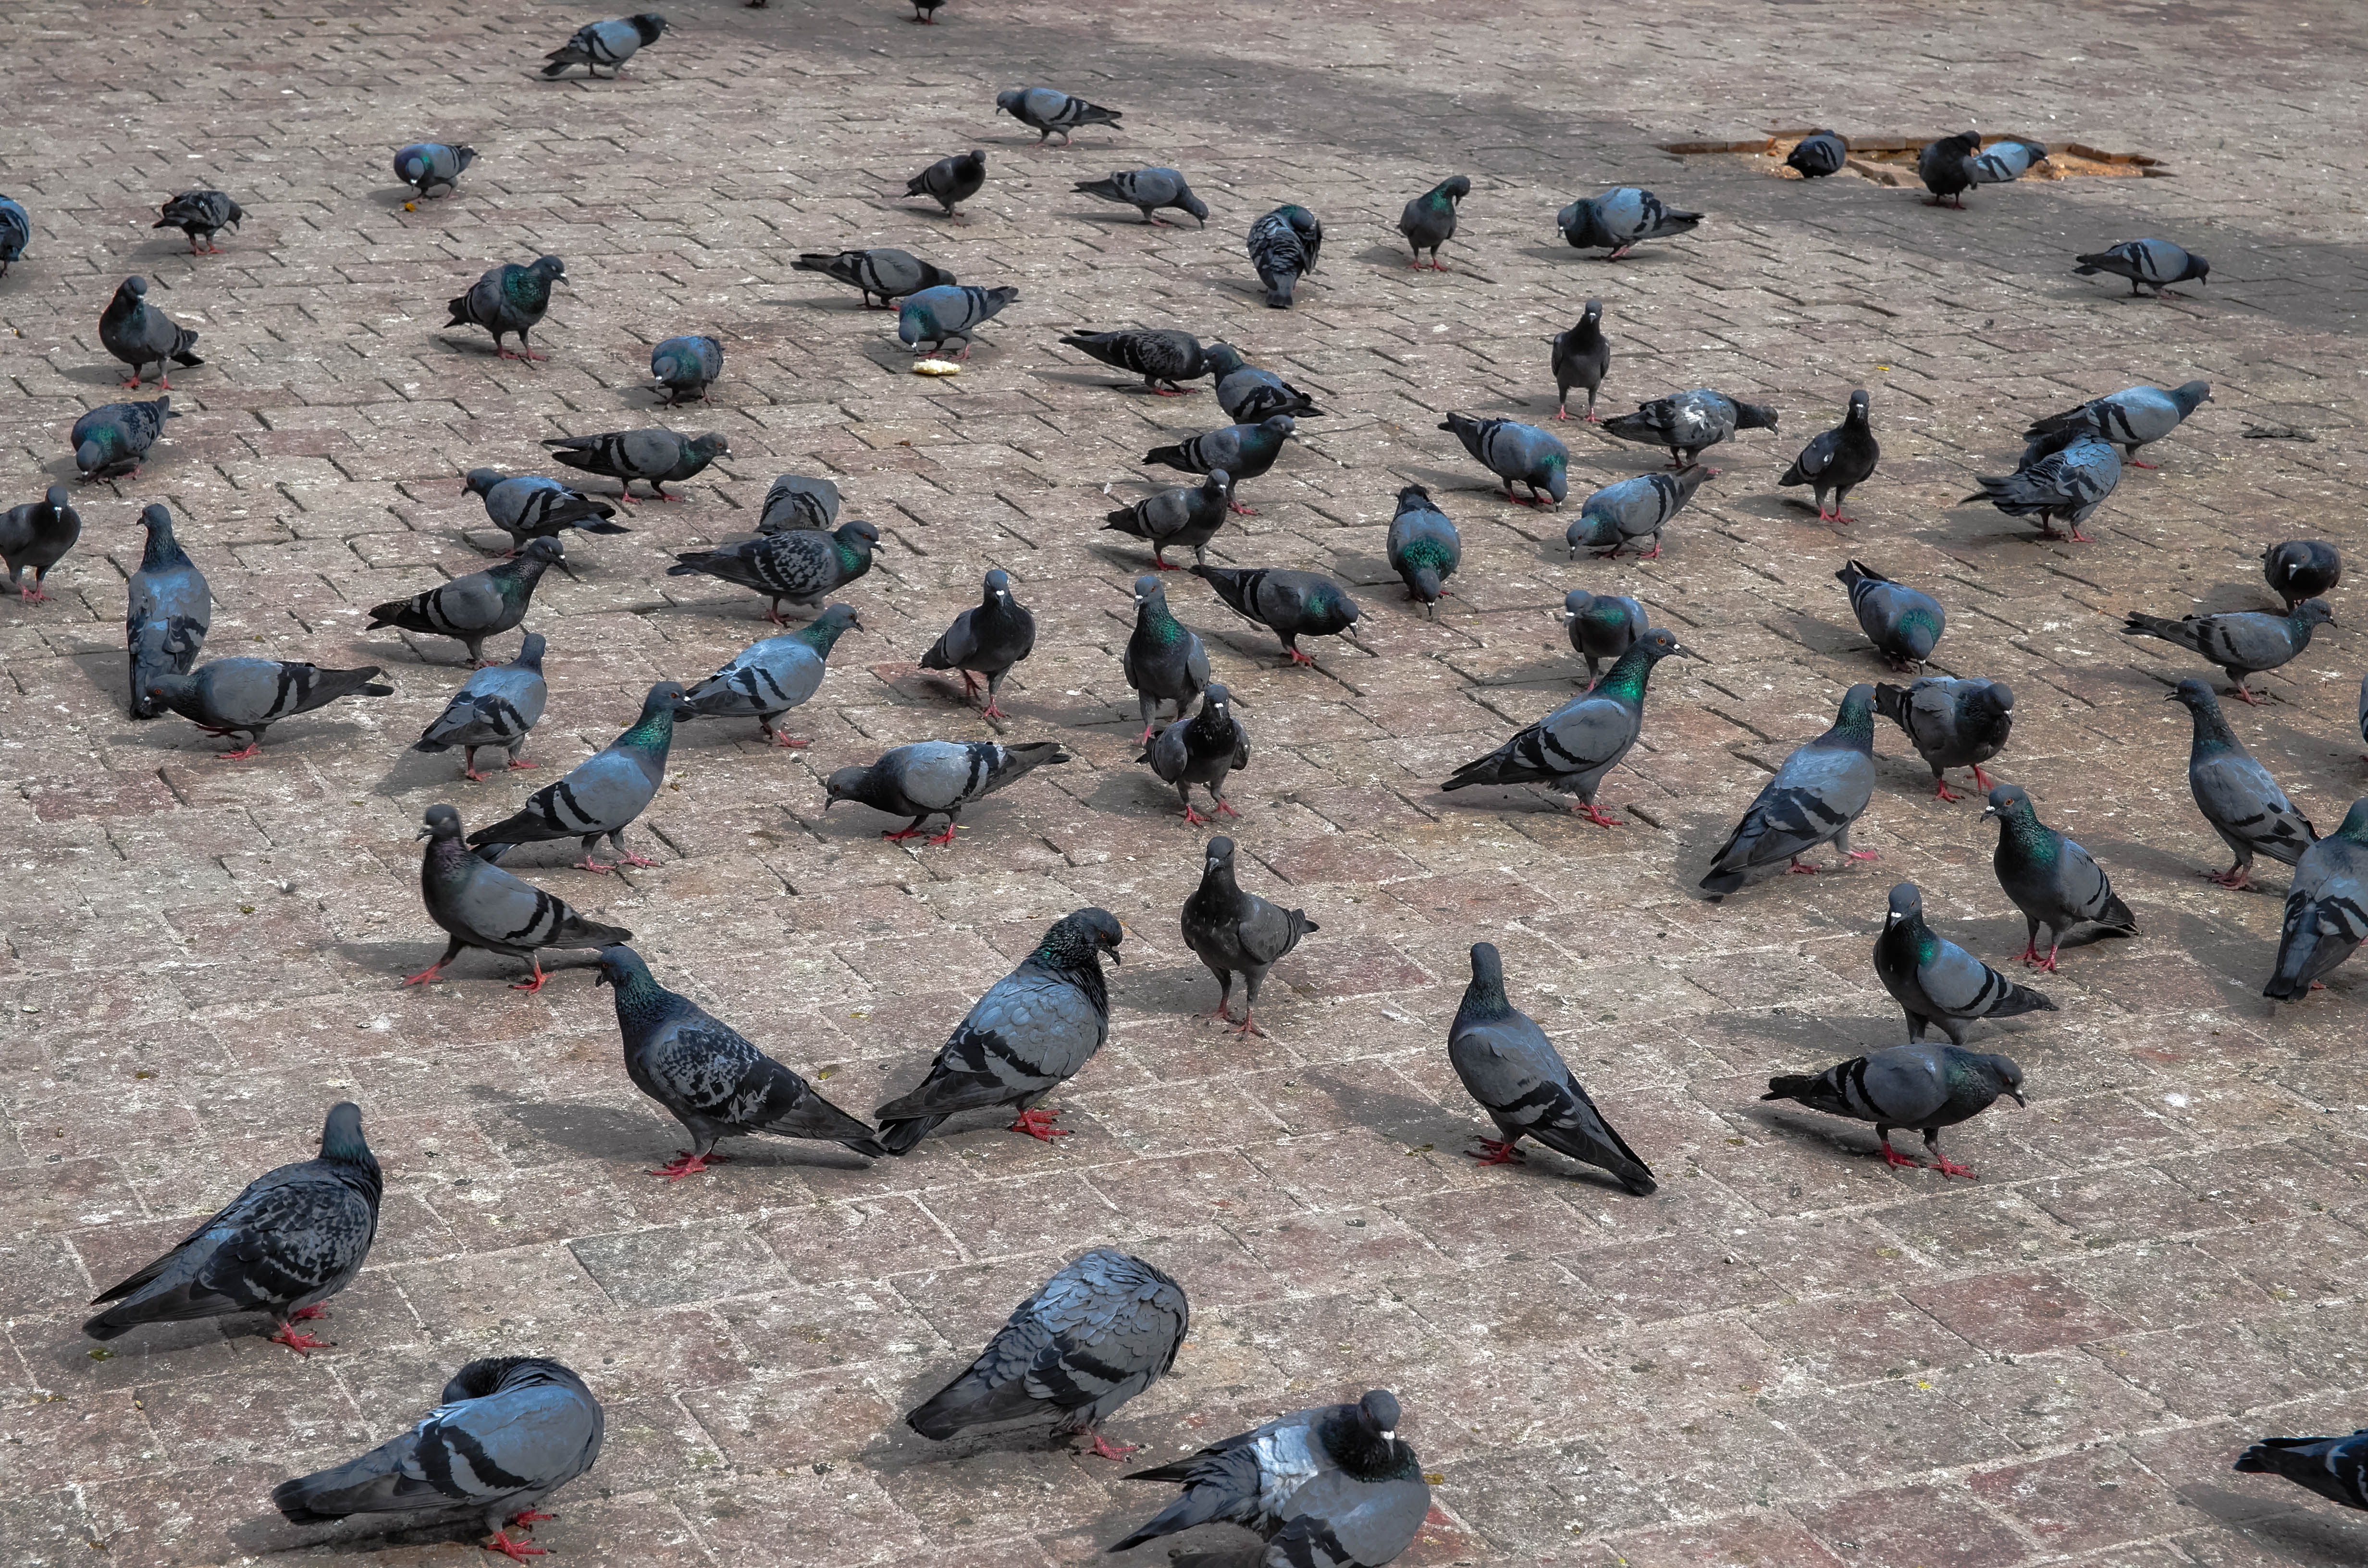
bird, wildlife, fauna, nepal, pigeon, temple, duck, dove, vertebrate, hindu, water bird, hinduism, animal migration, pigeons and doves